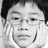
Emotion: neutral